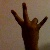
The image shows a hand gesture representing the number 7 in Indian Sign Language.